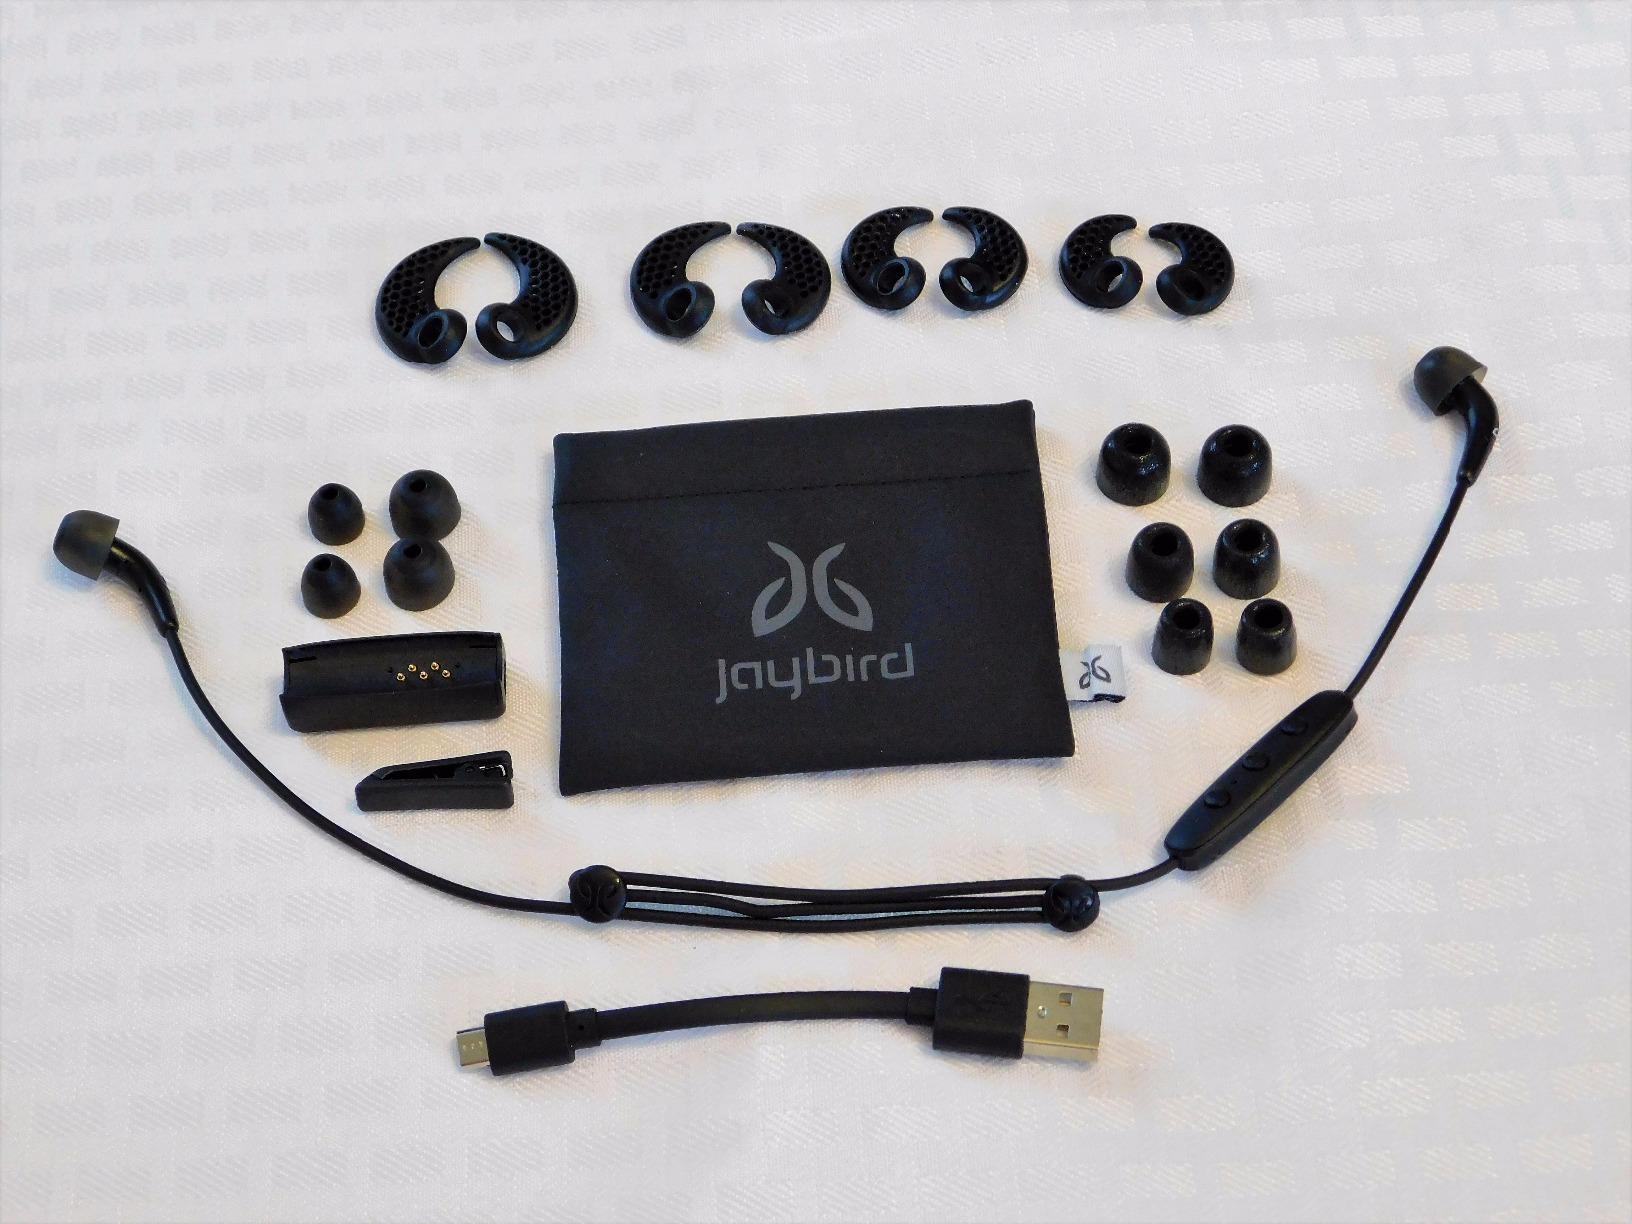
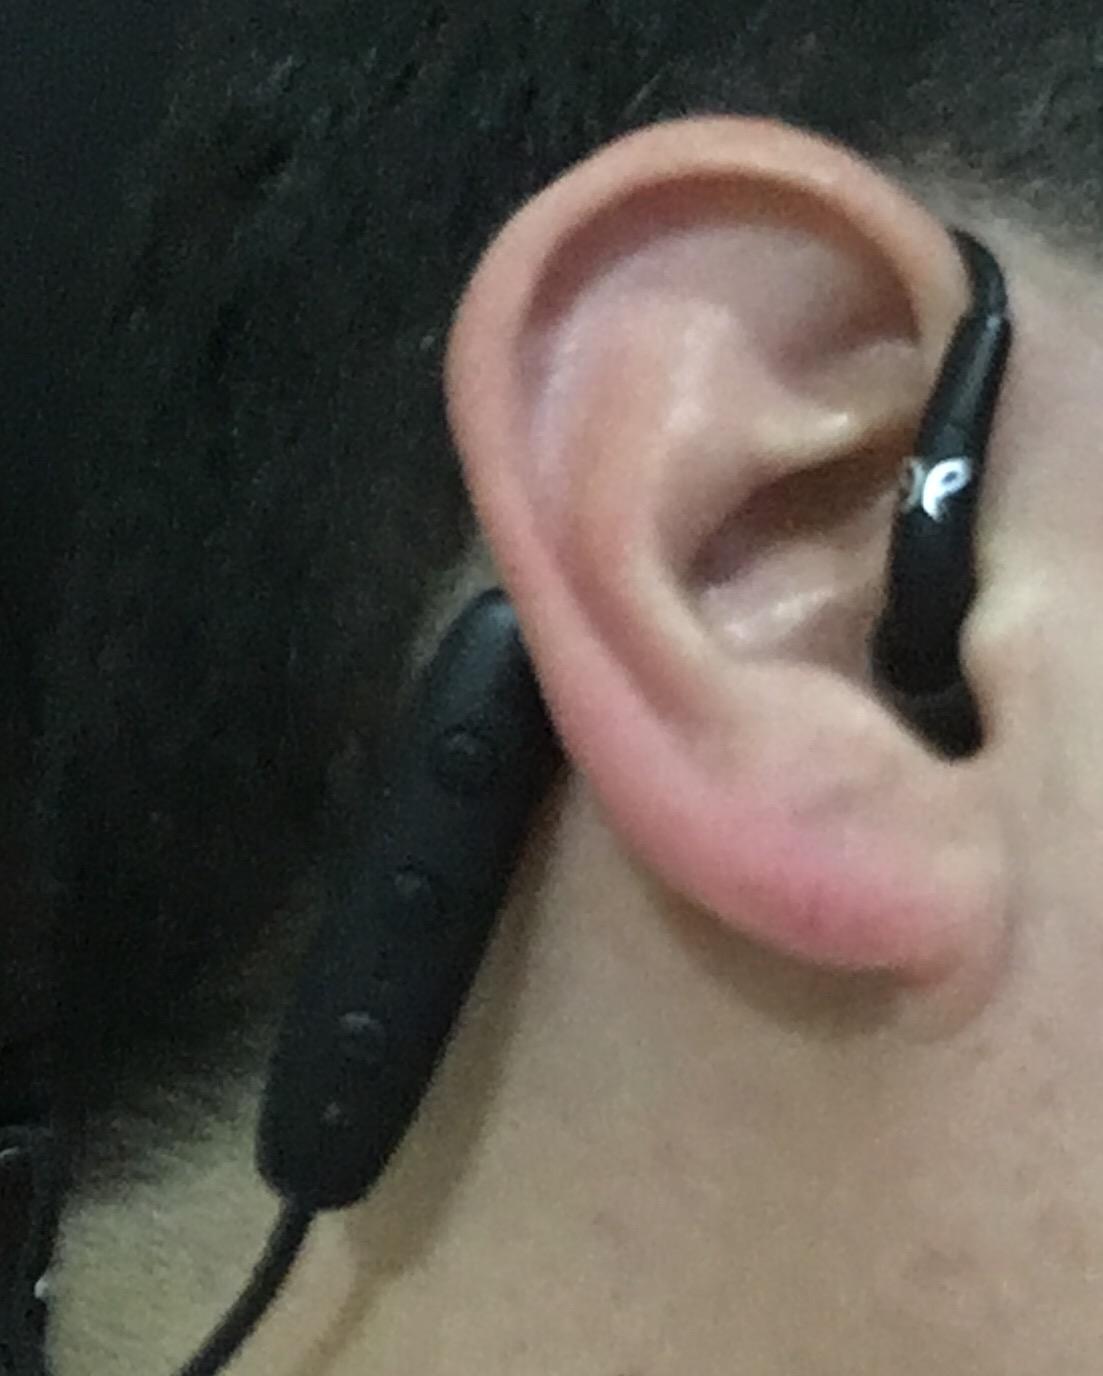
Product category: headphones
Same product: yes